Naval warfare

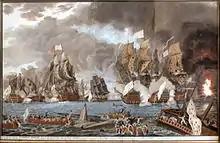
The Battle of the Saintes fought on 12 April 1782 near Guadeloupe

The late Middle Ages saw the development of the cogs, caravels and carracks ships capable of surviving the tough conditions of the open ocean, with enough backup systems and crew expertise to make long voyages routine. In addition, they grew from 100 tons to 300 tons displacement, enough to carry cannon as armament and still have space for cargo. One of the largest ships of the time, the Great Harry, displaced over 1,500 tons.